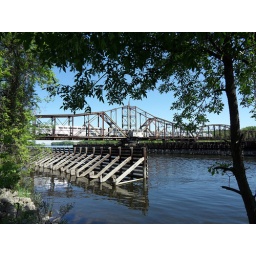
Eastbound Amtrak passenger train crossing the Mississippi River on a Canadian Pacific Railway bridge near La Crosse, Wisconsin.